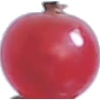
Label: Redcurrant 1